Bell Internet

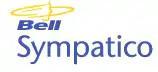
Bell Internet's former logo as Bell Sympatico

Sympatico was launched on November 29, 1995. Originally a national service operated jointly by Canada's incumbent local exchange carriers and operational run as a content portal by MediaLinx, the companies other than Bell (including Aliant) have since retreated to their own brands.